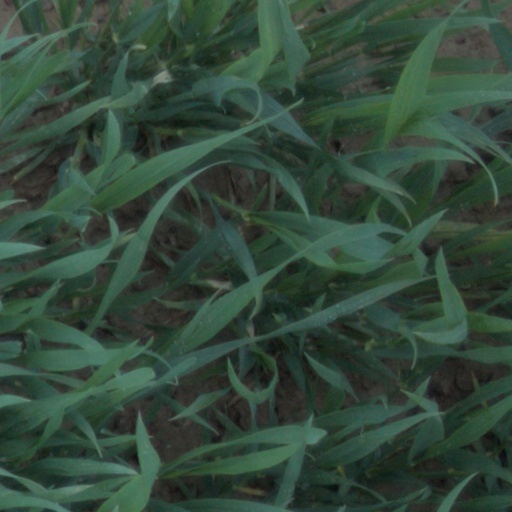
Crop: wheat